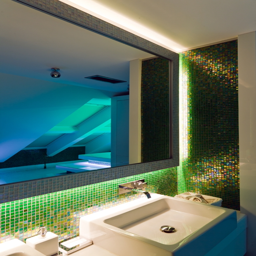
picture of the modern lights in the sink